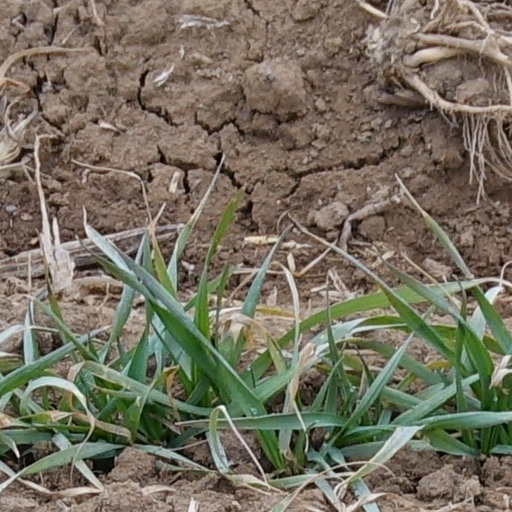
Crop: wheat